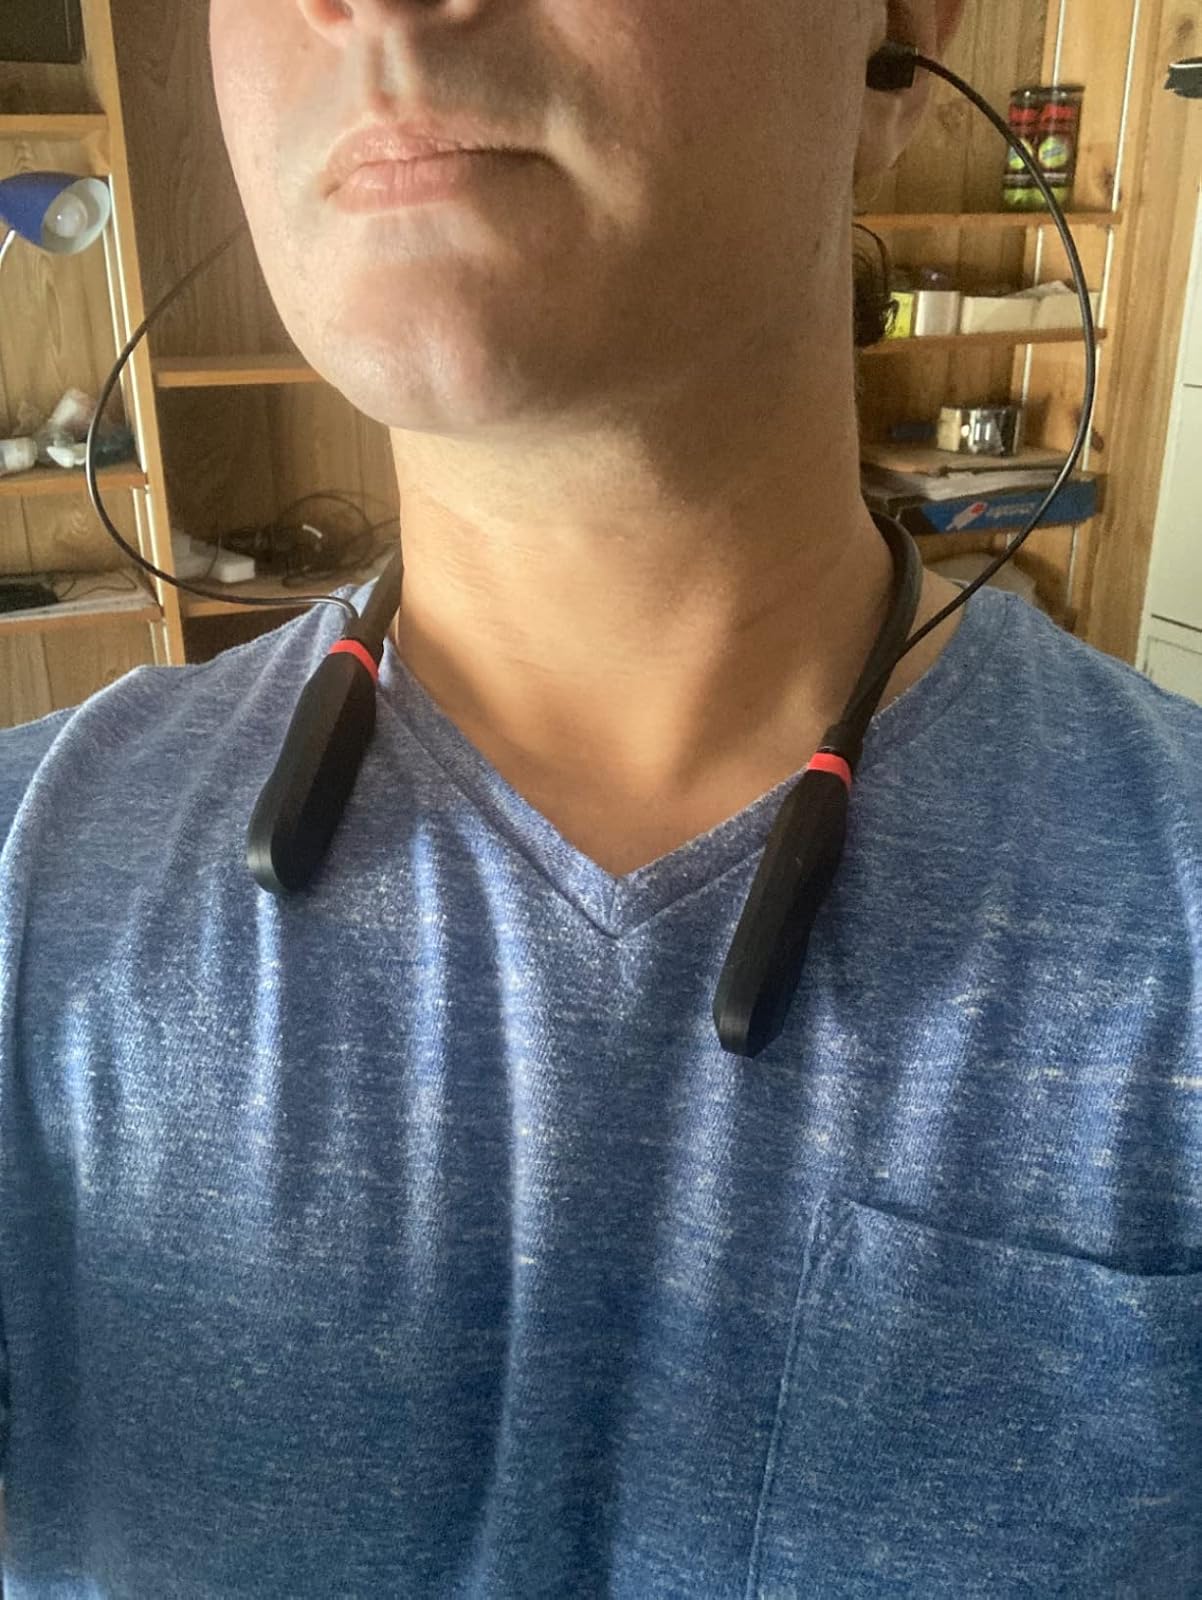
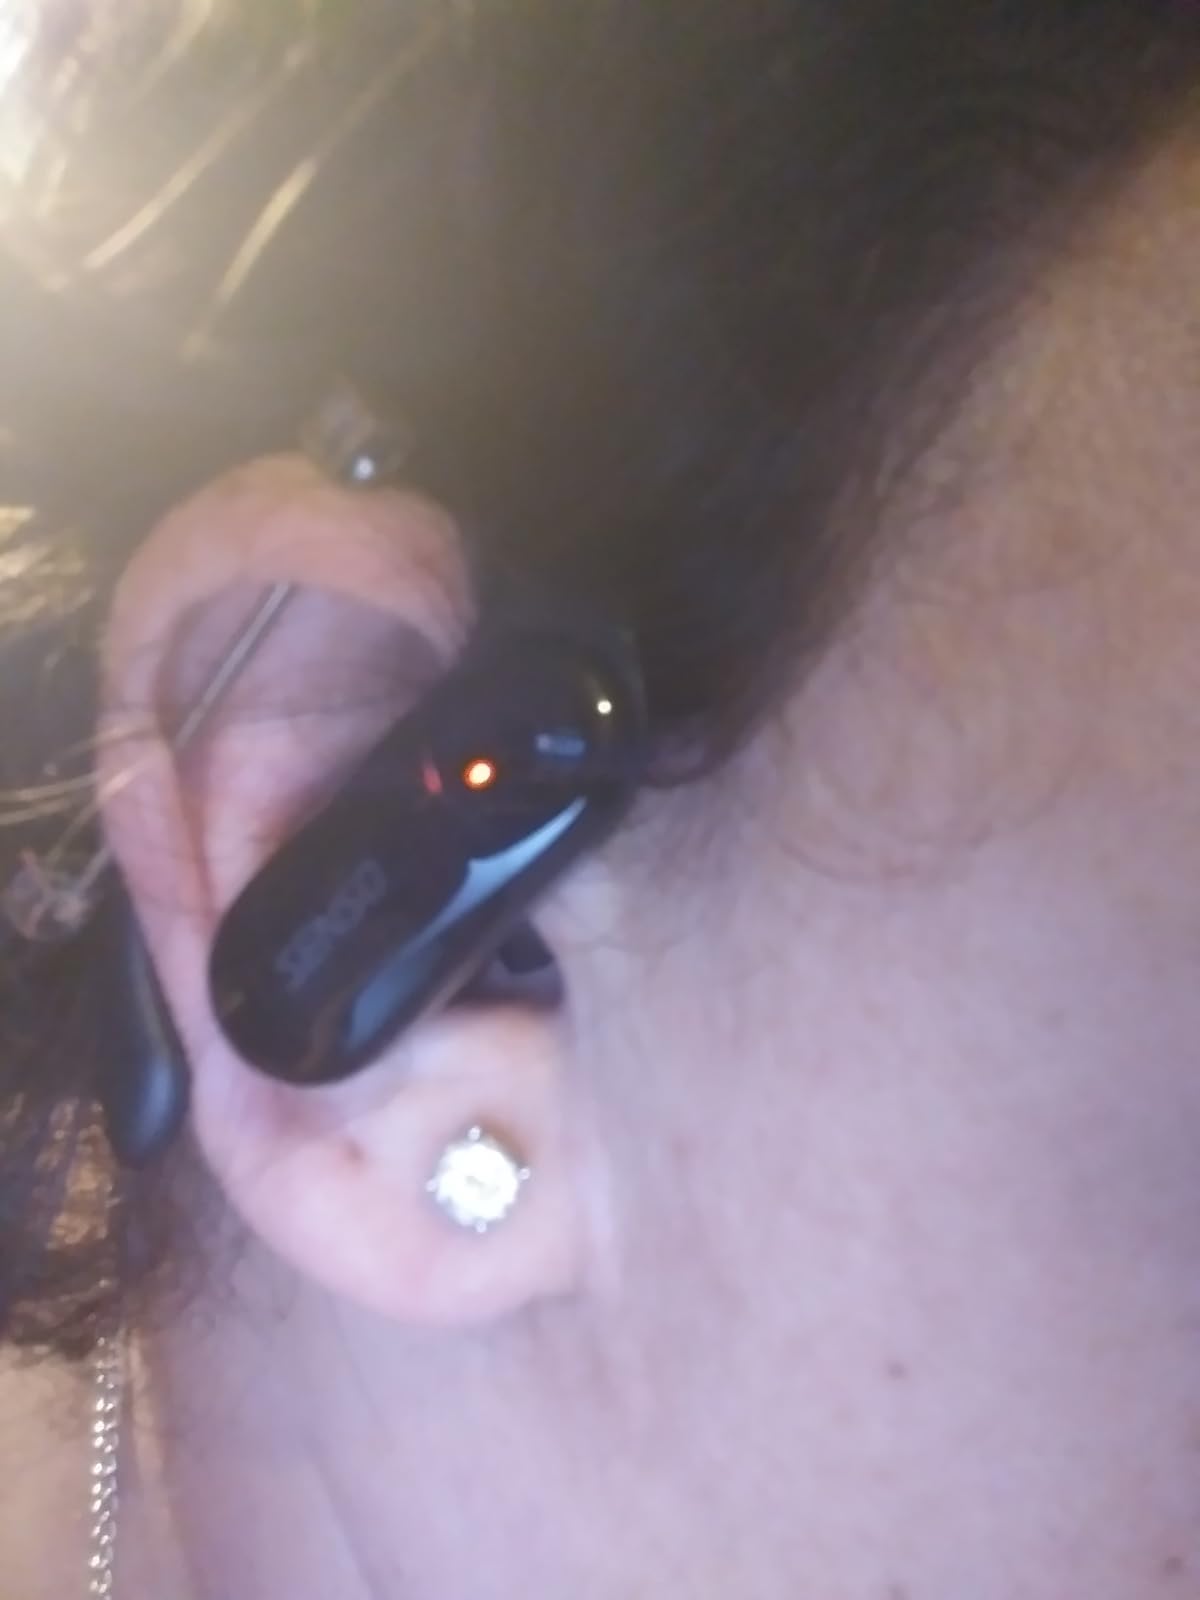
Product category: earbuds
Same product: no